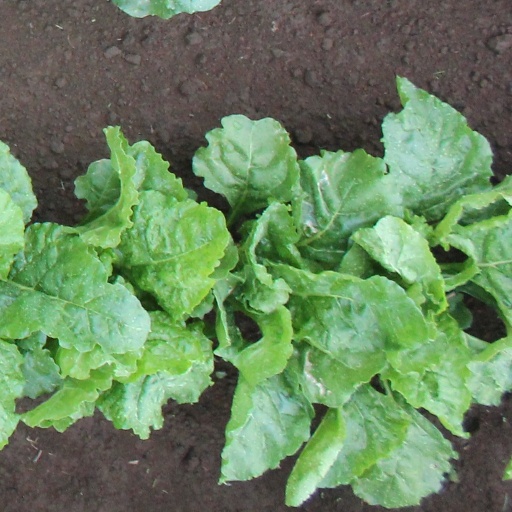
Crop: sugar beet